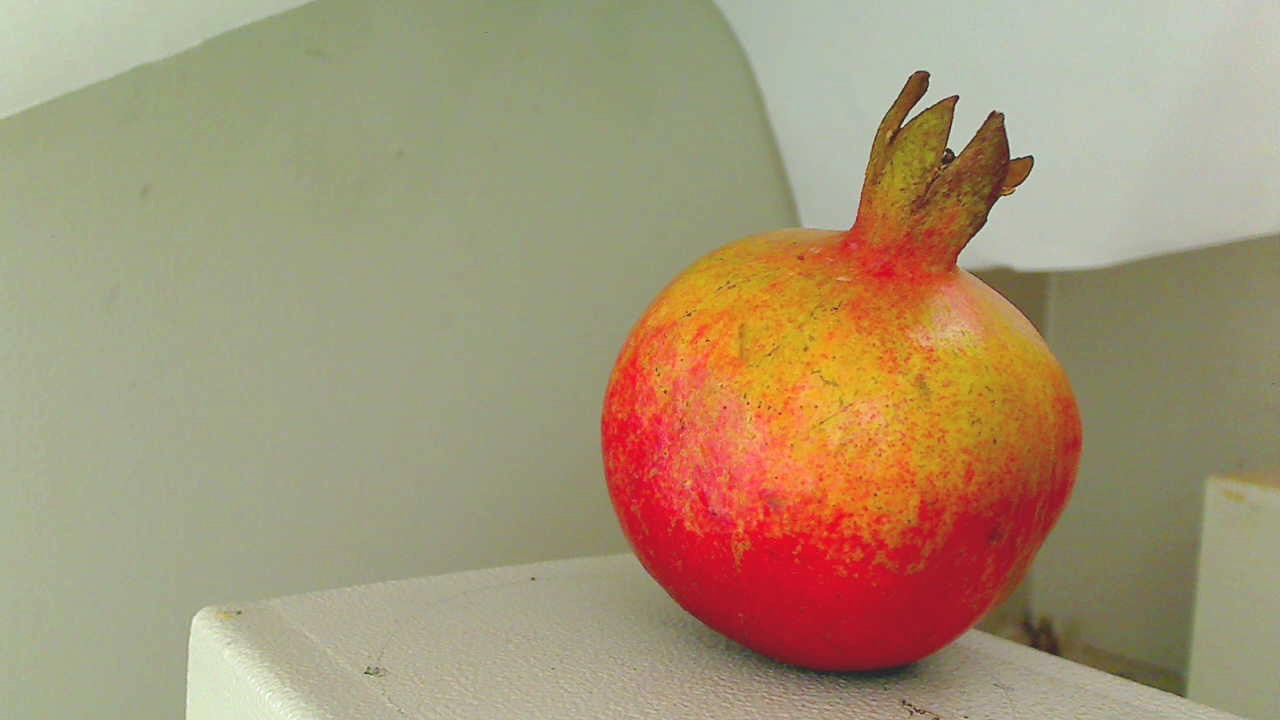
Grade: grade-3
Quality: quality-2